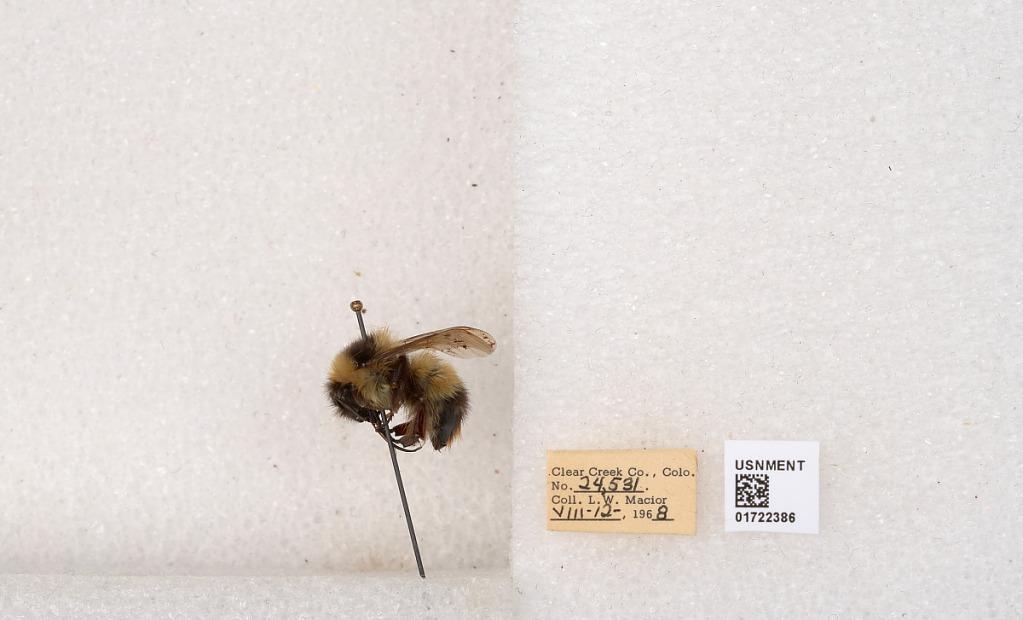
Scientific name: Bombus kirbyellus
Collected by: L. Macior
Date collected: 1968-8-12
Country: United States
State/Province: Colorado
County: Clear Creek
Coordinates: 39.6891, -105.644